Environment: real
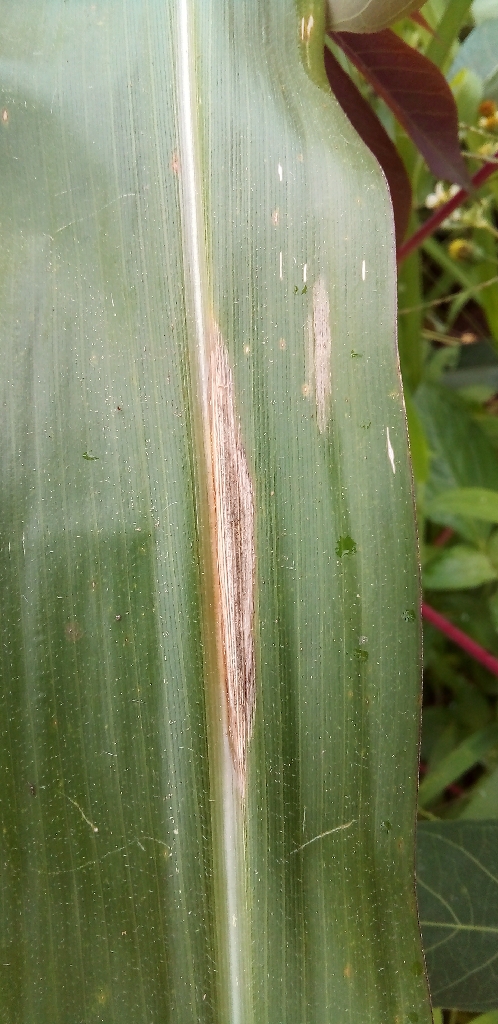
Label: northern_corn_leaf_blight